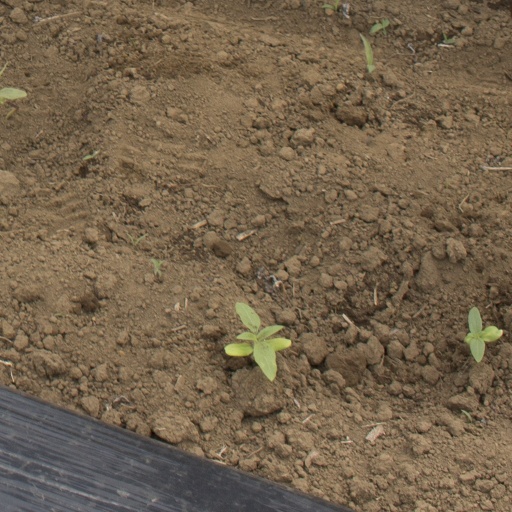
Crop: Jerusalem artichoke